George Sisler

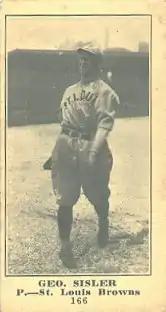
1916 baseball card of Sisler listing him as a pitcher

Both Pittsburgh and the Browns were interested in signing Sisler to play professional baseball for them following his graduation. The Pirates offered $700 a month with a $1,000 bonus, but the Browns offered a $5,000 bonus with a $200-per-month salary. Sisler chose St. Louis because he was comfortable playing for Rickey, now the Browns' manager.